St George Girls High School

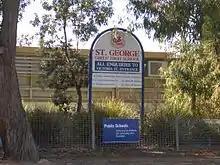
Entrance to the school, in April 2007

In June 1913 it was decided that Kogarah would be a suitable site for a new high school. On 31 October 1914, the land occupied by the cottage ‘Harrow Villa’ was purchased from its owner. This cottage with portable buildings added became the temporary St George Girls High School. St George Girls High School officially opened in February 1916 with 143 students and nine teachers.